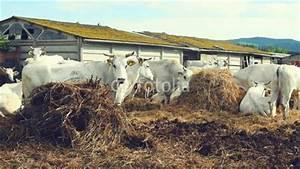
cow